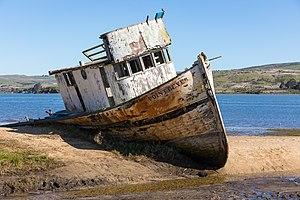
Le comté de Marin est un comté de l'État de Californie aux États-Unis. Au recensement de 2000, il comptait 247 289 habitants. Son chef-lieu est San Rafael.